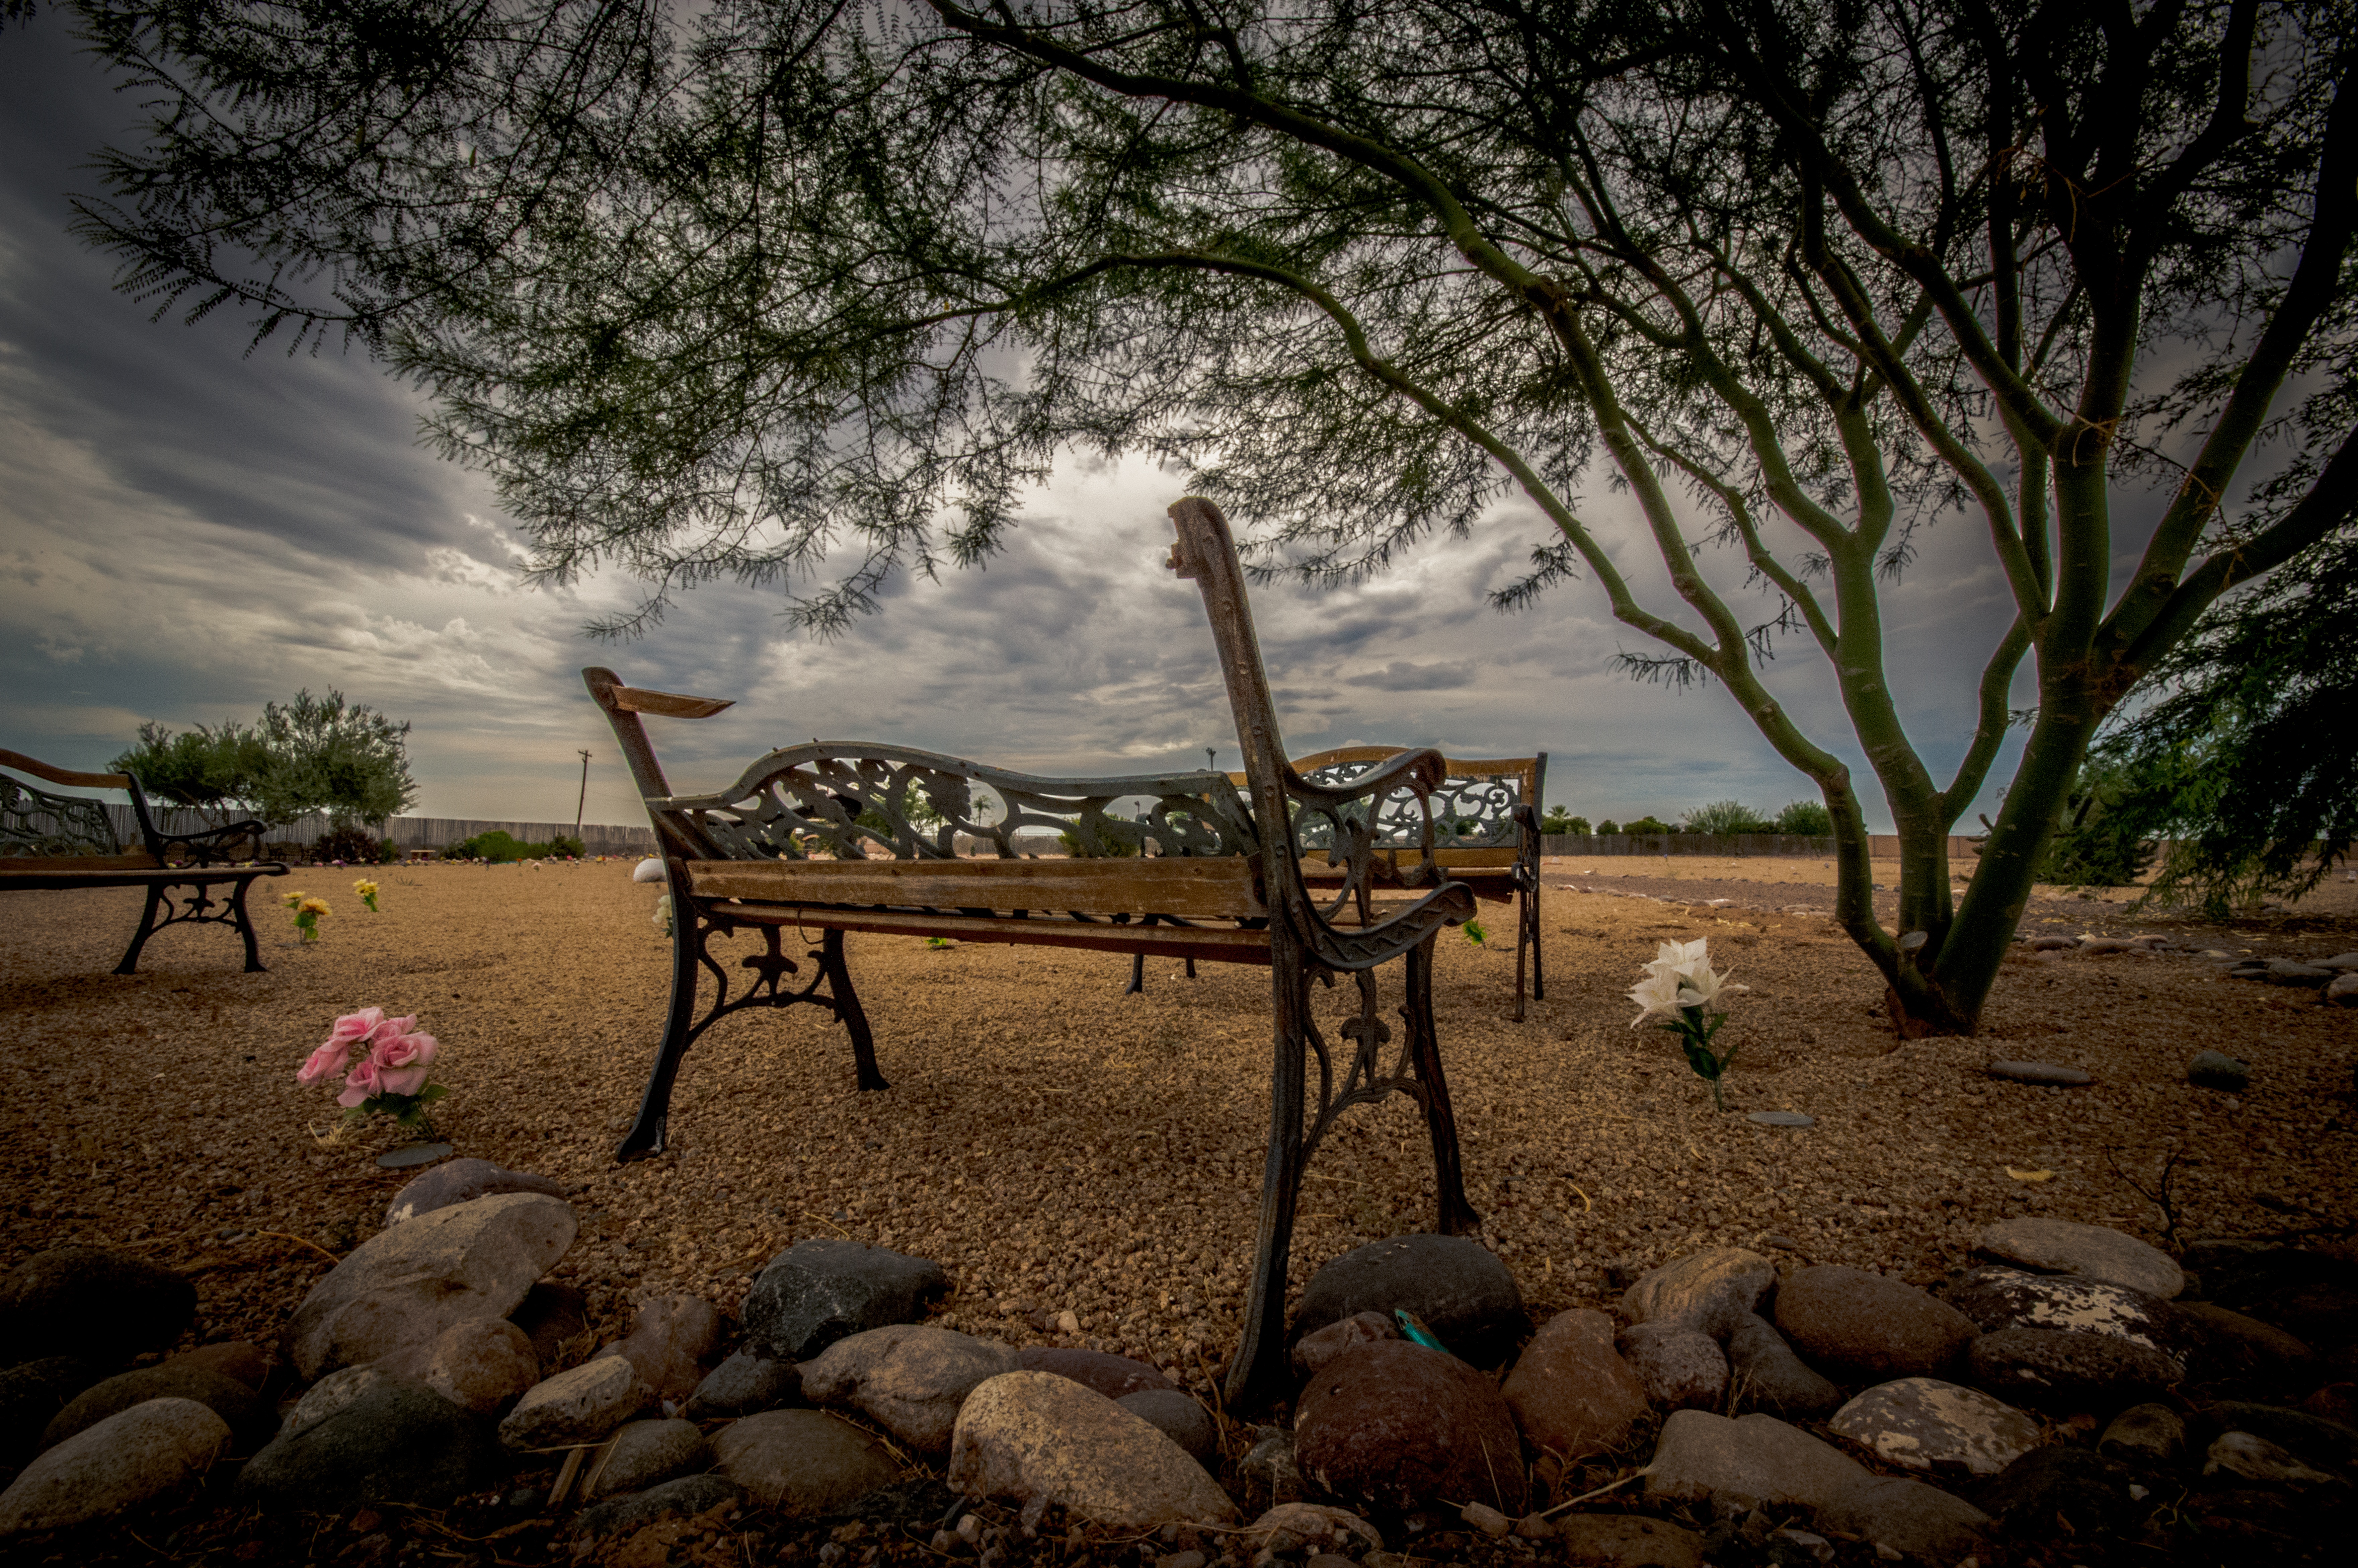
landscape, tree, nature, wilderness, morning, flower, evening, rural area, natural environment